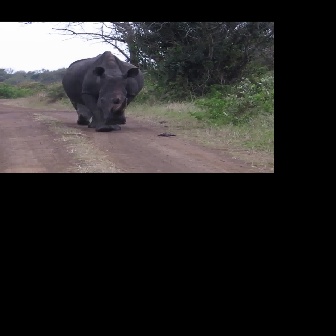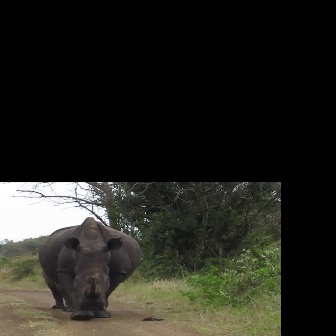
  Please identify the target specified by the bounding box [61,50,143,131] in the first image and locate it in the second image. Return the coordinates in [x_min,y_min,x_max,y_max] format.
Answer: [38,216,141,320]